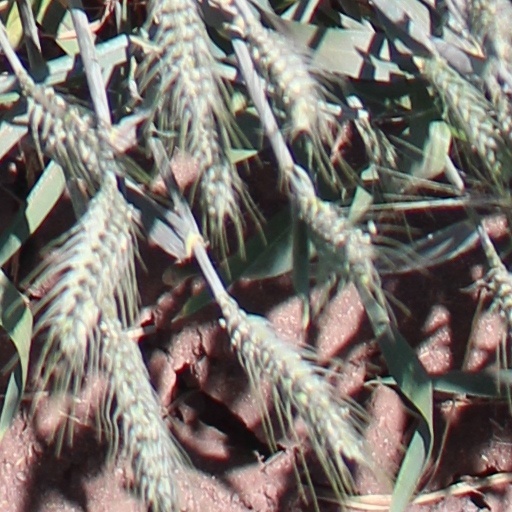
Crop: wheat